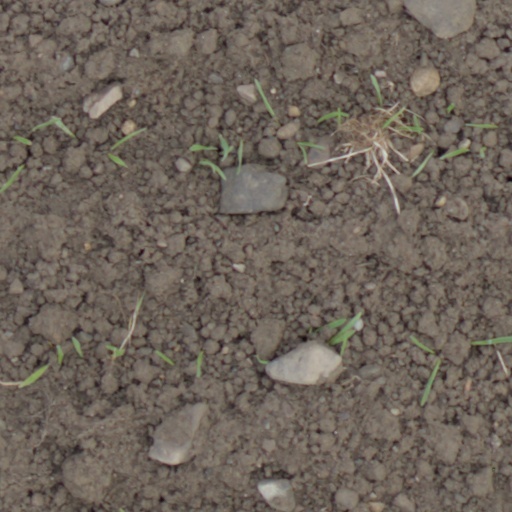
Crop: wheat